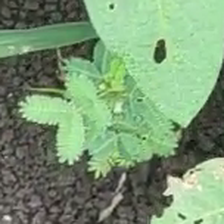
Weed species: Dwarf_cassia_(Chamaecrista pumila)